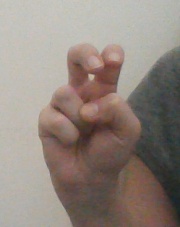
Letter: toot